Jauchzet Gott in allen Landen, BWV 51

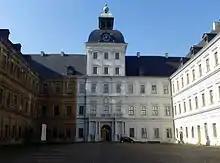
Schloss Neu-Augustusburg in Weißenfels

Bach composed BWV 51 during a period when he composed church cantatas only irregularly, some of them to complete his earlier cycles. According to the Bach scholar Christoph Wolff, Bach may have written the cantata shortly before 1730 for an unknown occasion. The performance material survived but does not reveal further detail, other than indicating one later performance. Hofmann sees a connection to the court of Weißenfels where a scoring of solo soprano and trumpet was popular, and assumes that the work may have been originally intended for a performance at court by a professional female singer. Bach had written two birthday cantatas for Christian, Duke of Saxe-Weissenfels. He was invited to the birthday celebration of 1729 and returned with the title of (court director of music of Saxe-Weissenfels), and Hofmann thinks a connection between the title and cantata "highly probable".